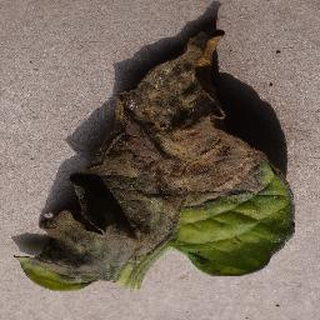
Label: tomato_late_blight